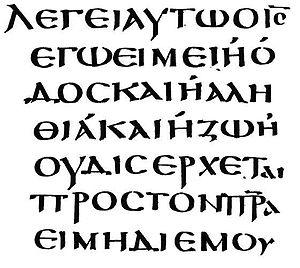
Le Codex Petropolitanus Purpureus, portant le numéro de référence N ou 022, est un manuscrit sur vélin en écriture grecque onciale. Ce manuscrit contient les Évangiles, avec de nombreuses lacunes. Comme les manuscrits Φ, O et Σ, le codex a été confectionné avec du parchemin teint avec de la pourpre.